Greg Nickels

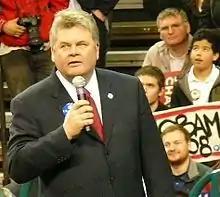
Nickels at a 2008 rally for Barack Obama

Nickels is a member of the Washington State Democratic Party and served as the President of the United States Conference of Mayors, but left that post on the day he left office as Seattle mayor. Nickels served on the board of directors of Sound Transit. Since 2003, he has also been the chair of the Transportation and Communications Committee of the U.S. Conference of Mayors and served on the Conference's Board of Trustees.